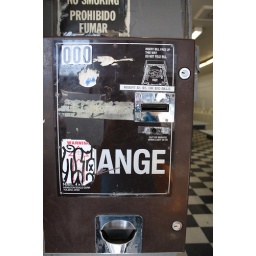
TIE sticker near box dog